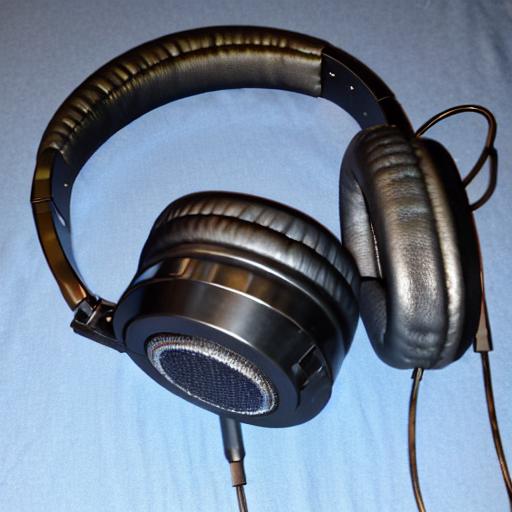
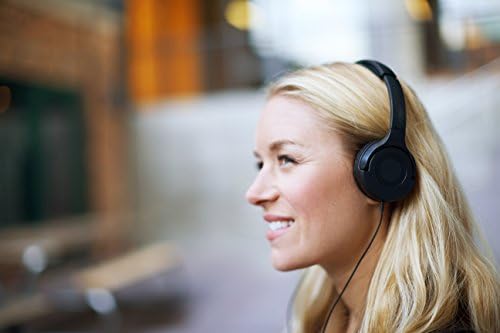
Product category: headphones
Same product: no